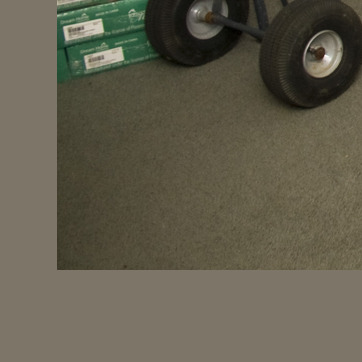
Material: carpet